13cabs

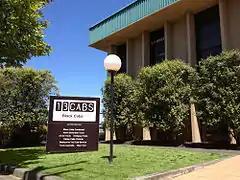
13cabs Head Office in Oakleigh, Victoria

13cabs is an Australian taxi network with a fleet of over 10,000 vehicles. Named after their phone number (13 22 27 or "13cabs"), and a part of A2B Australia, 13cabs operates in Sydney, Melbourne, Adelaide, Brisbane, Perth and Newcastle. 13cabs has expanded to the Northern Territory, regional Victoria and regional Queensland, providing a 24/7 booking service via three Australian-based contact centres.